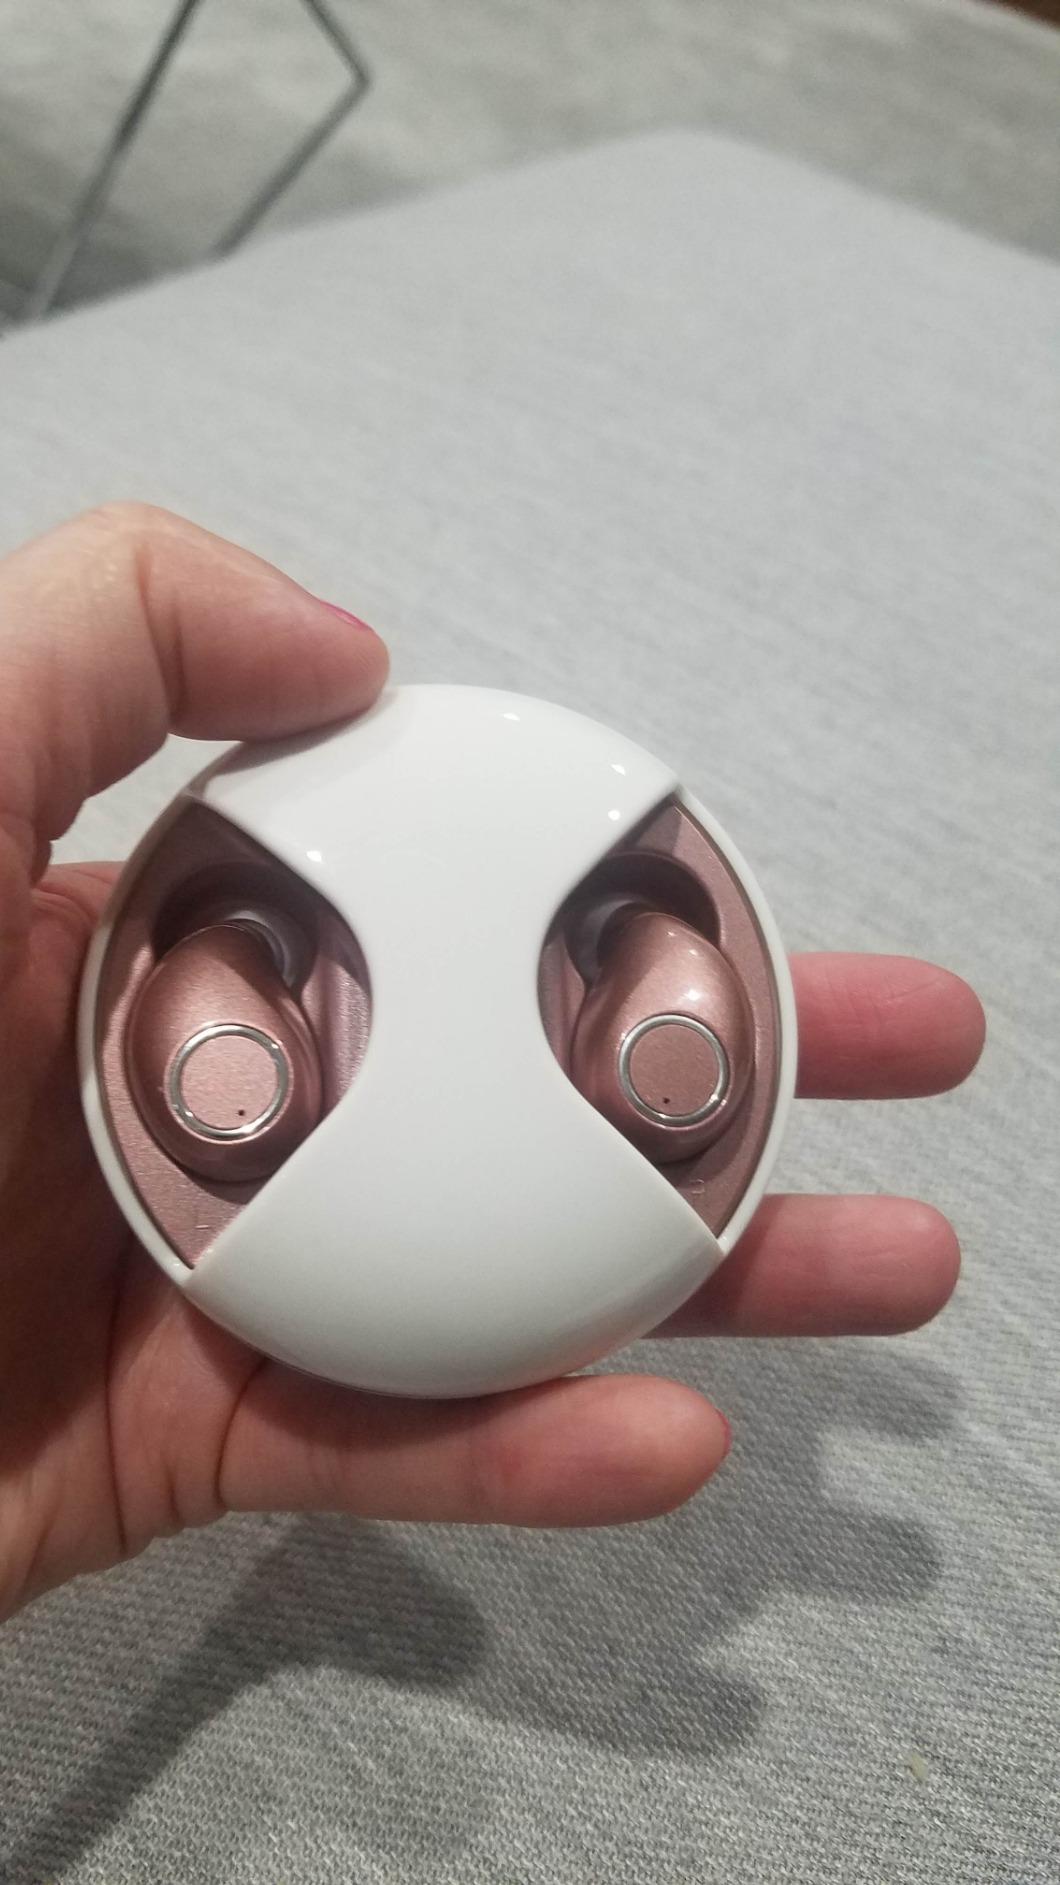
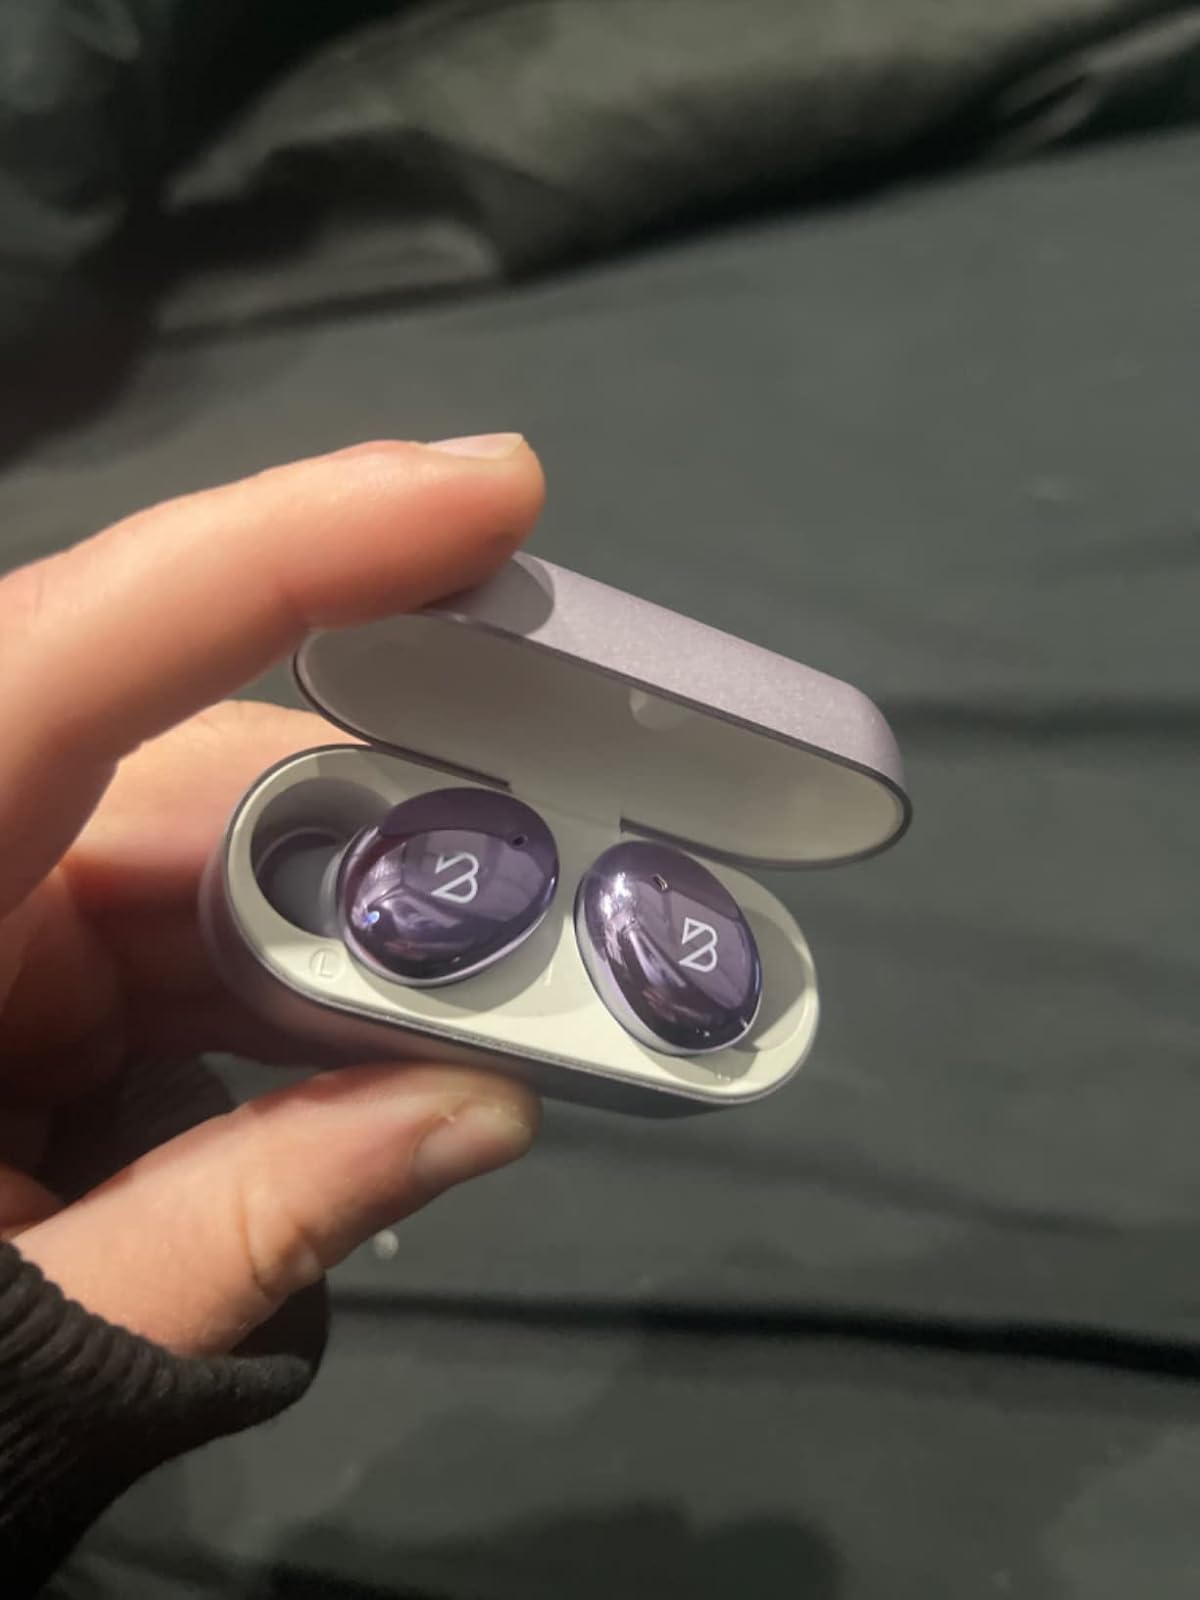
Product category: earbuds
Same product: no